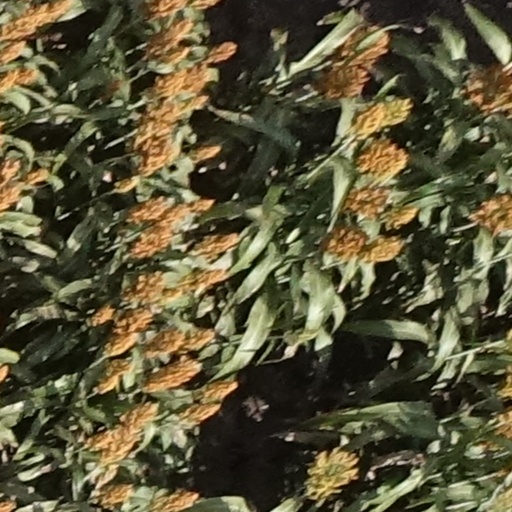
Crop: sorghum